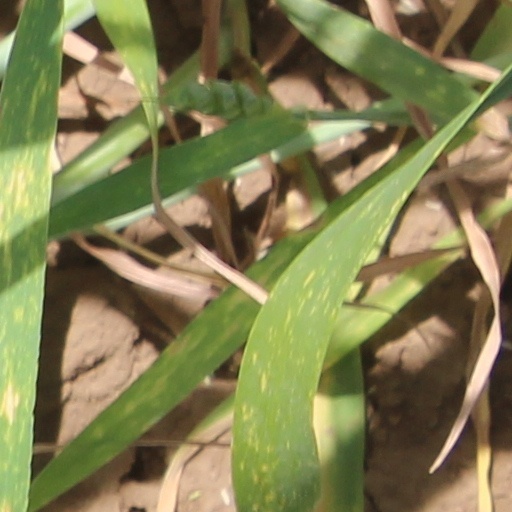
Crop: wheat